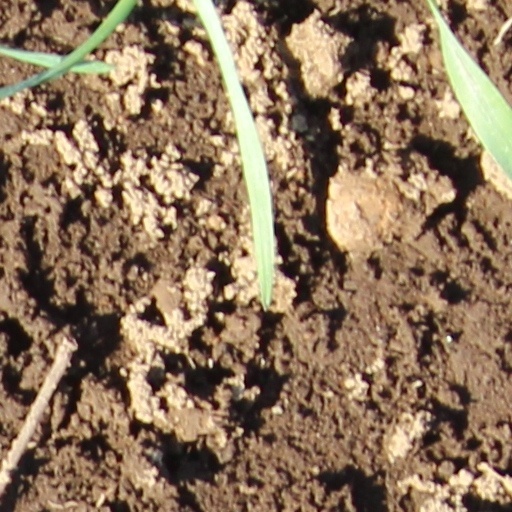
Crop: wheat